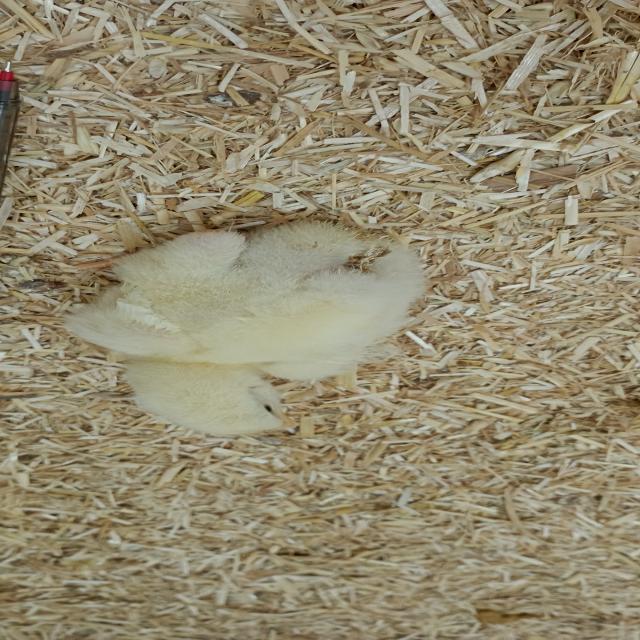
Weight: 116 g